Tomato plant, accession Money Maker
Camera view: vertical (180 deg); turntable rotation: 60 degrees
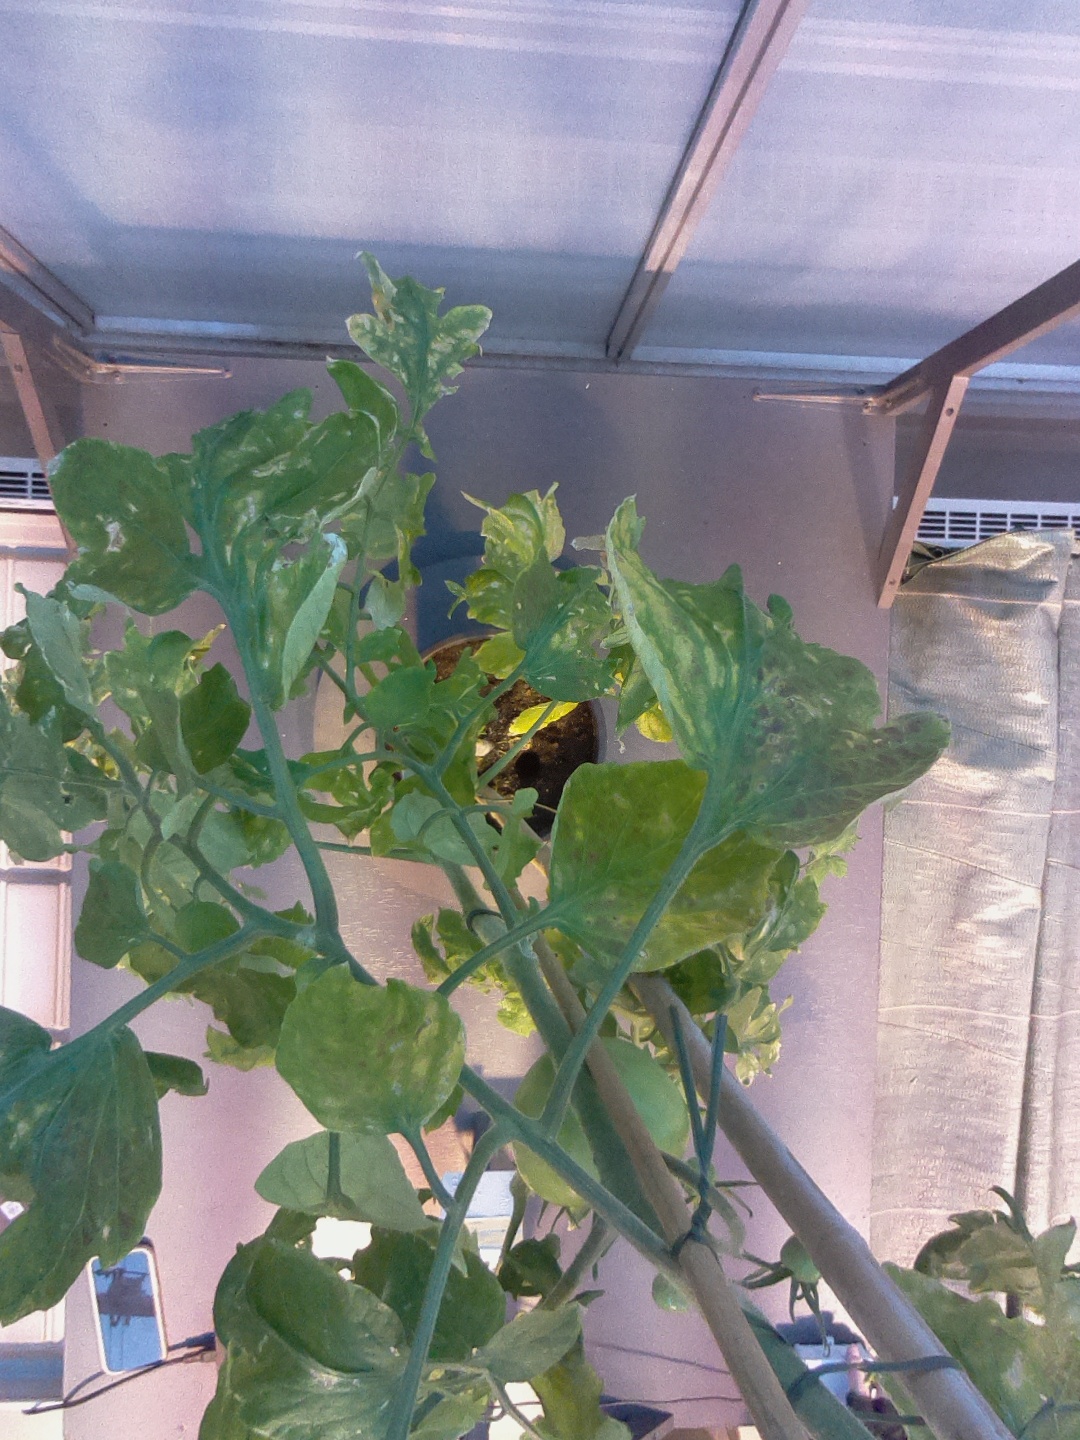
BBCH growth stage 78: 80% -90% of final fruit size